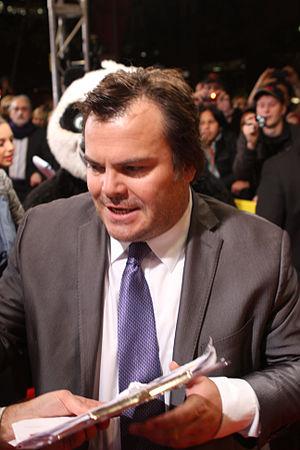
Thomas Jacob Black, dit Jack Black, est un acteur, chanteur, compositeur, producteur musical, humoriste et scénariste américain, né le 28 août 1969 à Hermosa Beach.